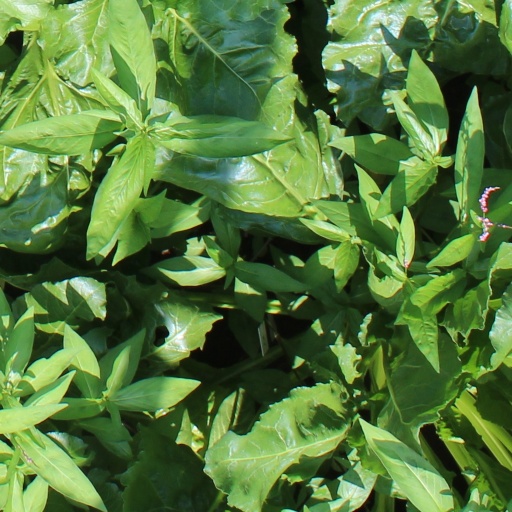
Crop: sugar beet